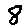
Label: 8